Philip II of Macedon

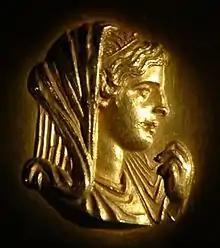
Roman medallion of Olympias, the fourth wife of Philip II and mother of Alexander the Great (Museum of Thessaloniki)

With key Greek city-states in submission, Philip II turned to Sparta, warning them "If I invade Laconia, I shall turn you out." The Spartans' laconic reply was one word: "If." Philip proceeded to invade Laconia, devastate much of it and eject the Spartans from various parts.